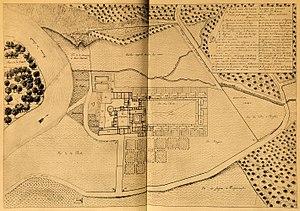
Plan de la Chartreuse de Port-Sainte-Marie"
La chartreuse de Port-Sainte-Marie, ou chartreuse de Clermont, est un ancien monastère de chartreux, fondé en 1219, en Auvergne, au fond de la vallée de la Sioule. Il se trouve sur la route entre Les Ancizes et Saint-Jacques-d'Ambur. Détruit durant la Révolution française, il n'en reste que des ruines.